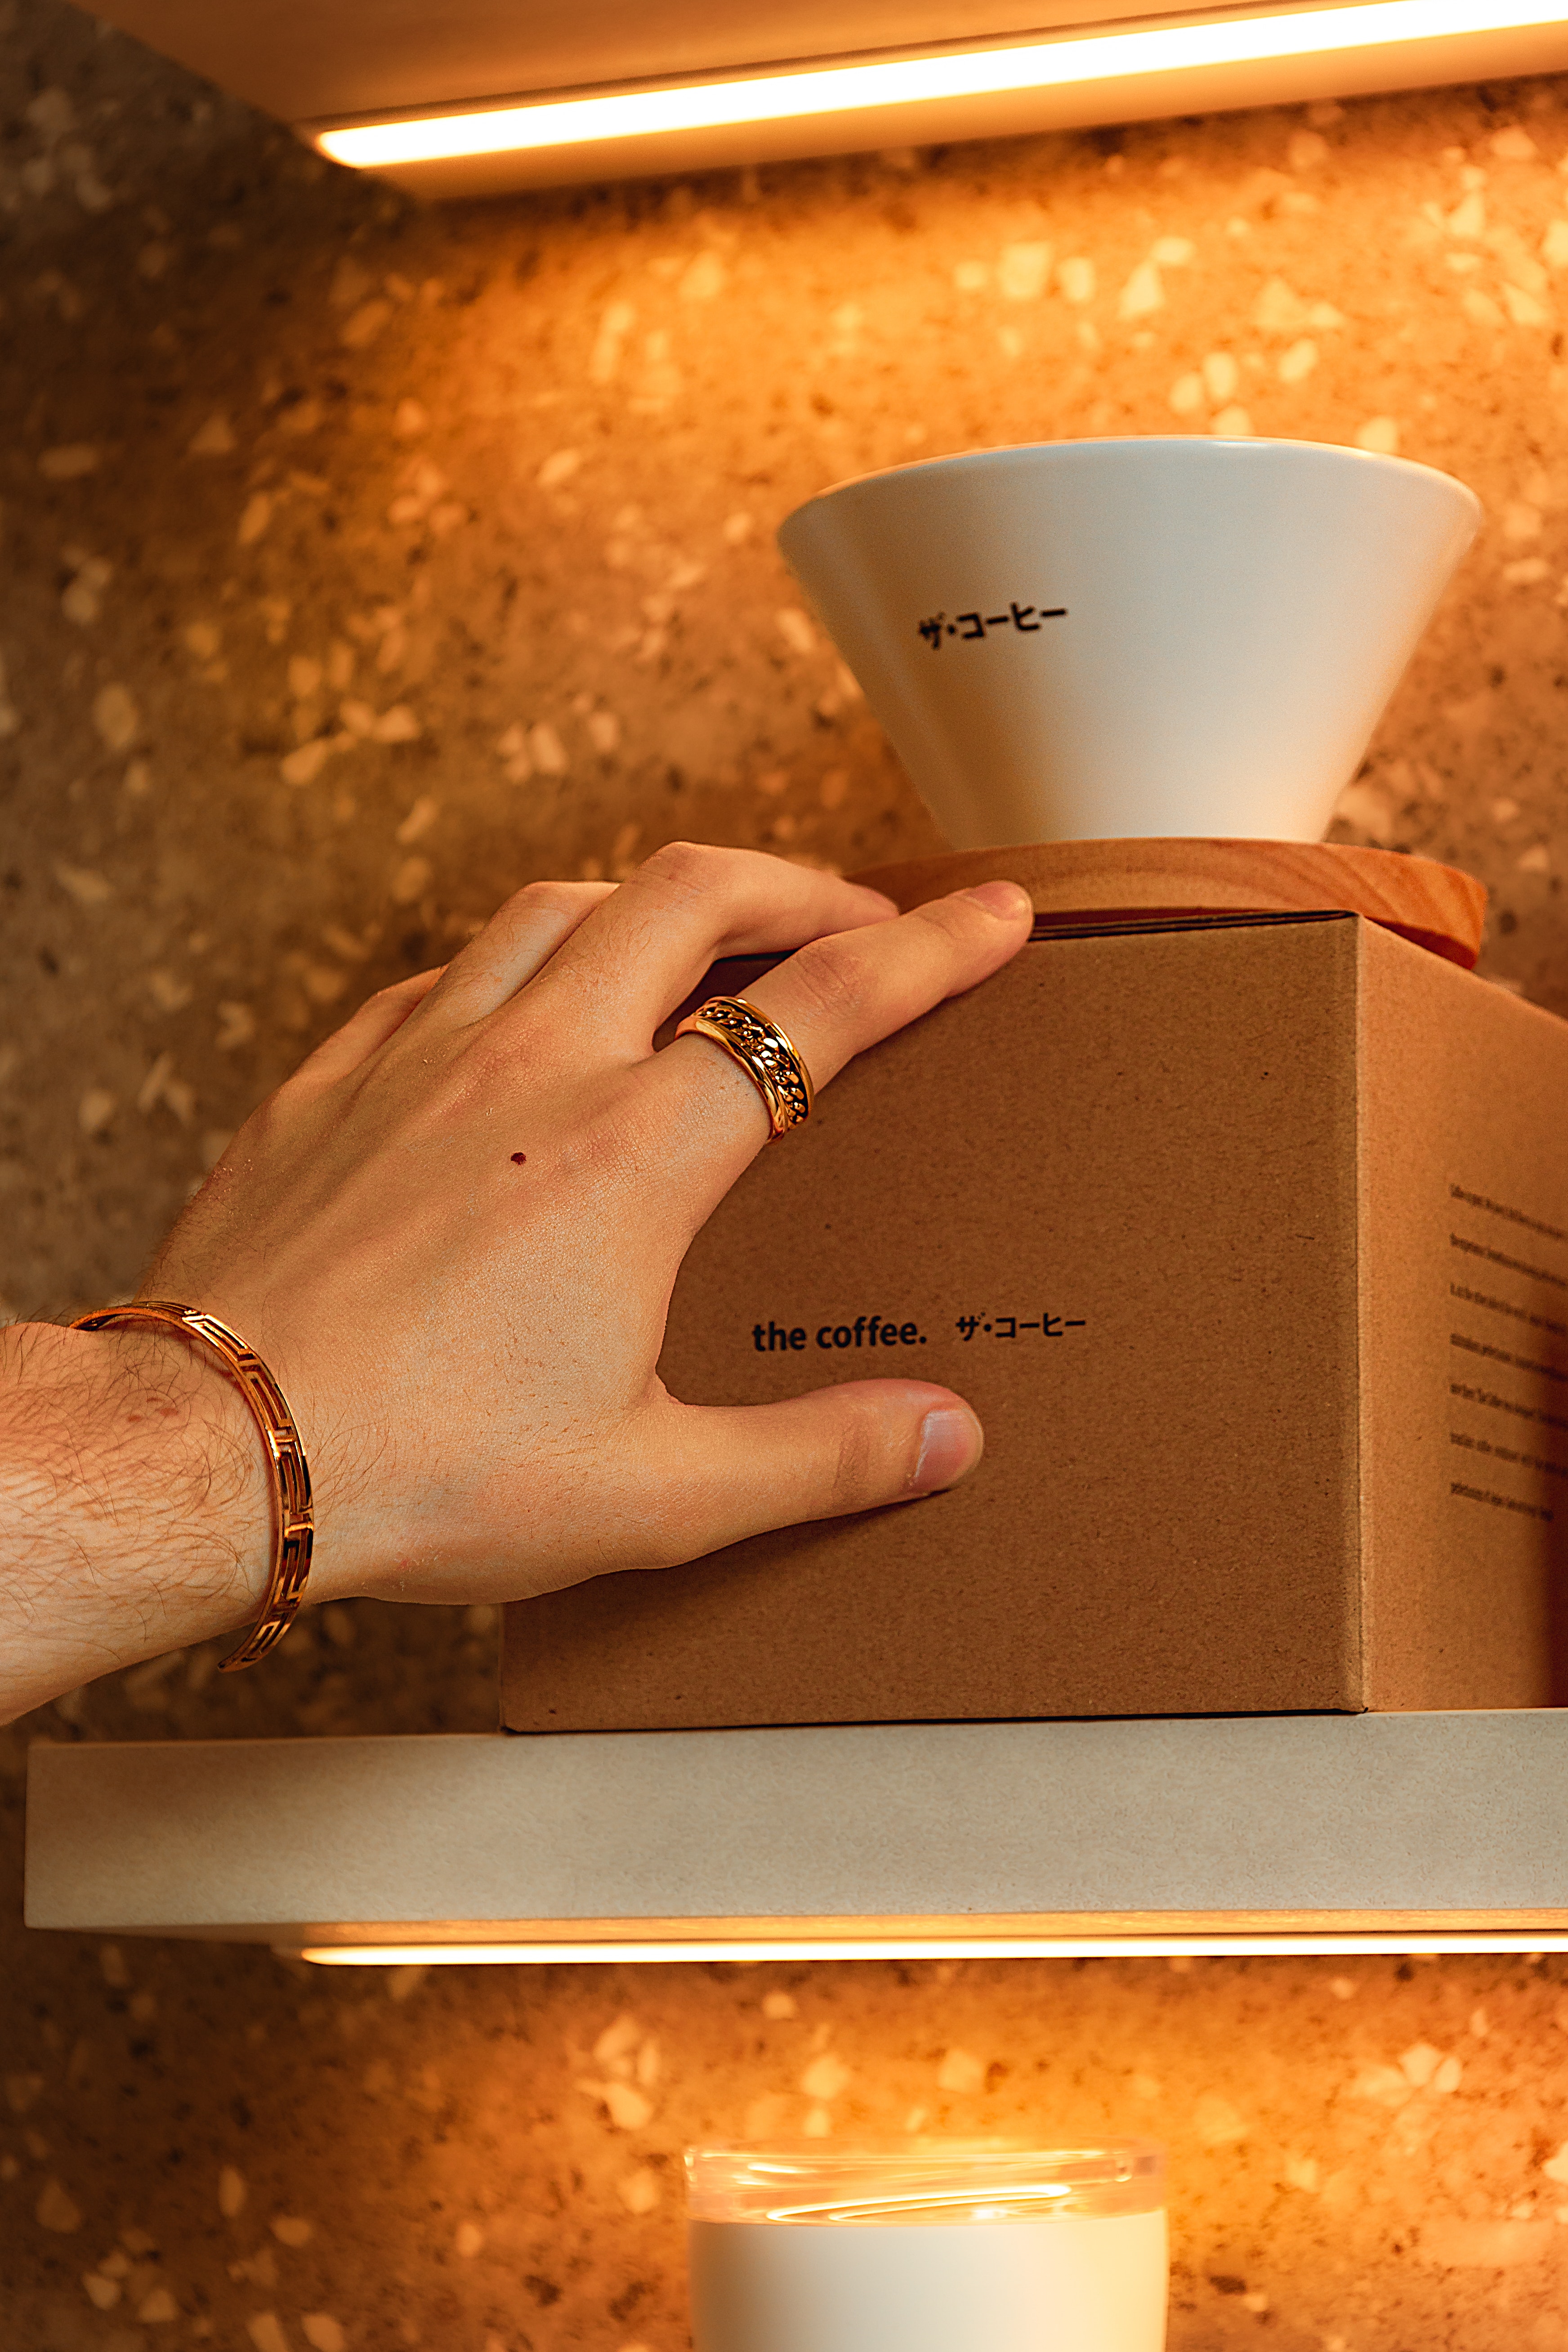
hand, light, gesture, yellow, drinkware, cup, wood, nail, publication, serveware, wrist, jewellery, font, drink, room, bracelet, peach, ring, metal, wedding ring